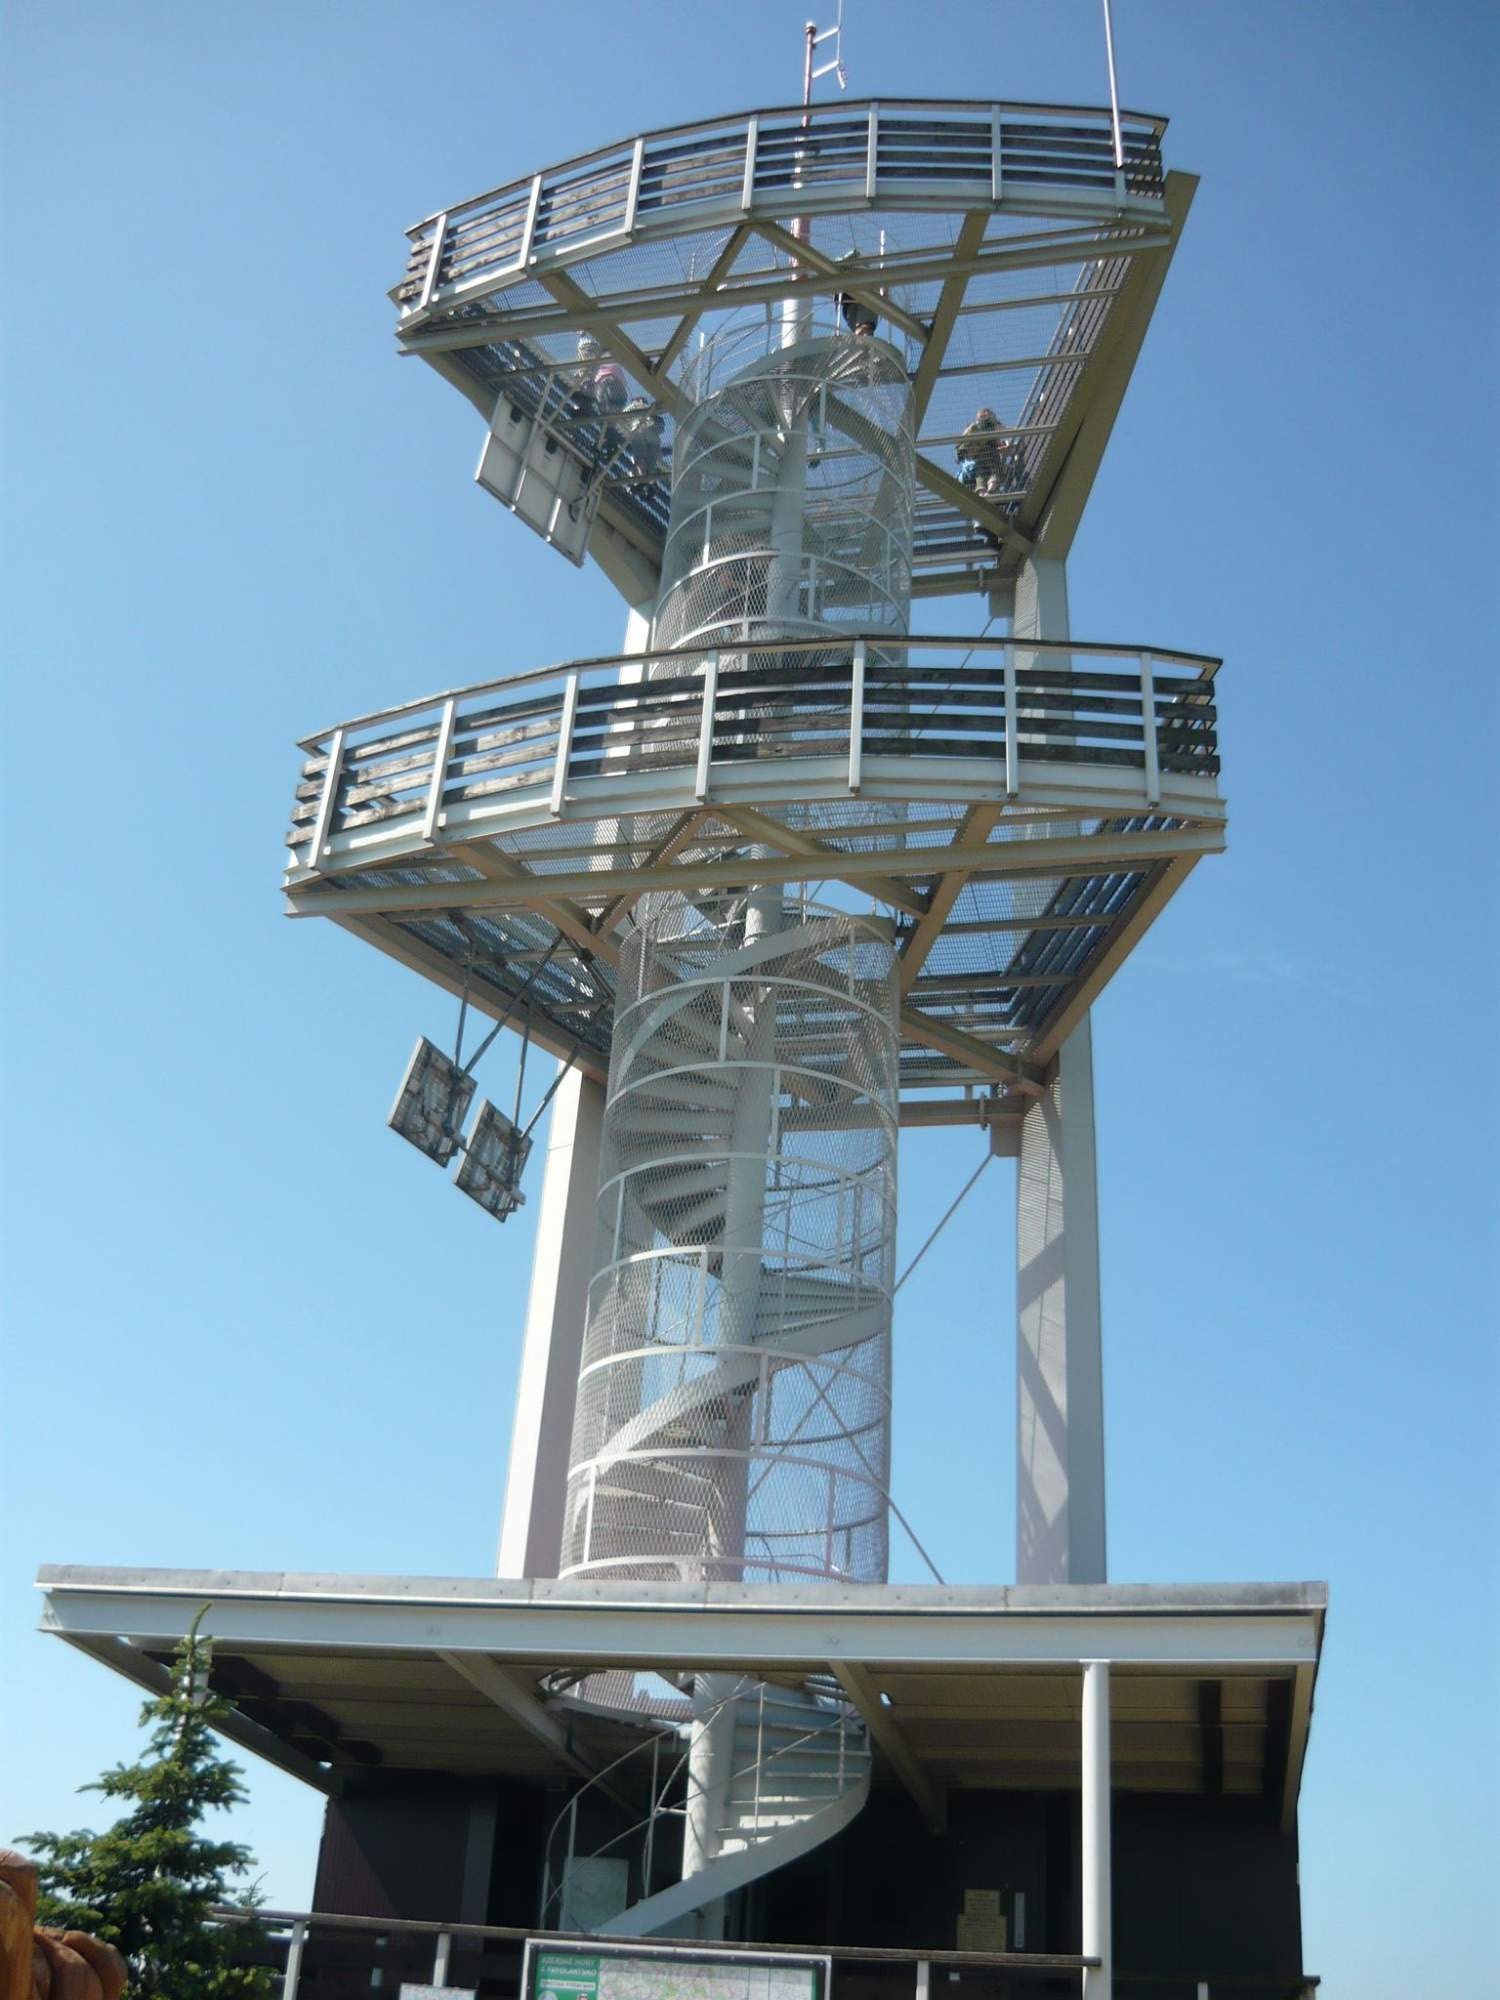
structure, skyscraper, lookout, tower, mast, landmark, tower block, spruce, observation tower, control tower, jizera mountains, jizerka, the lookout tower on spruce, spruce 1124